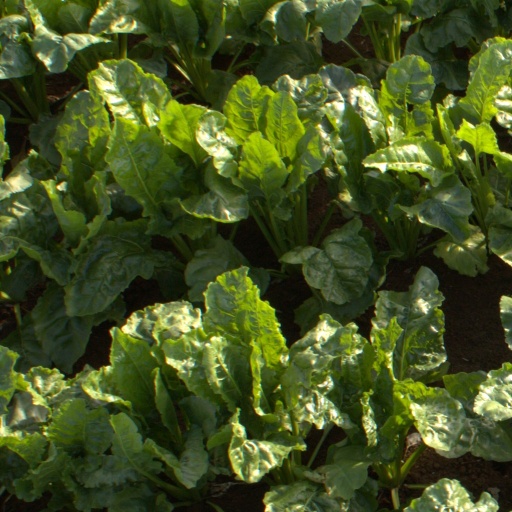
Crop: sugar beet